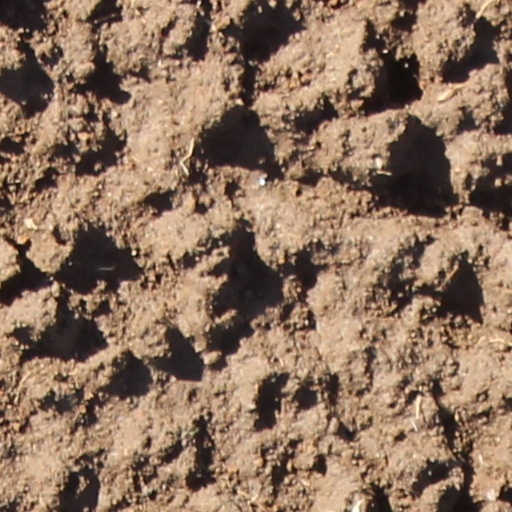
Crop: wheat